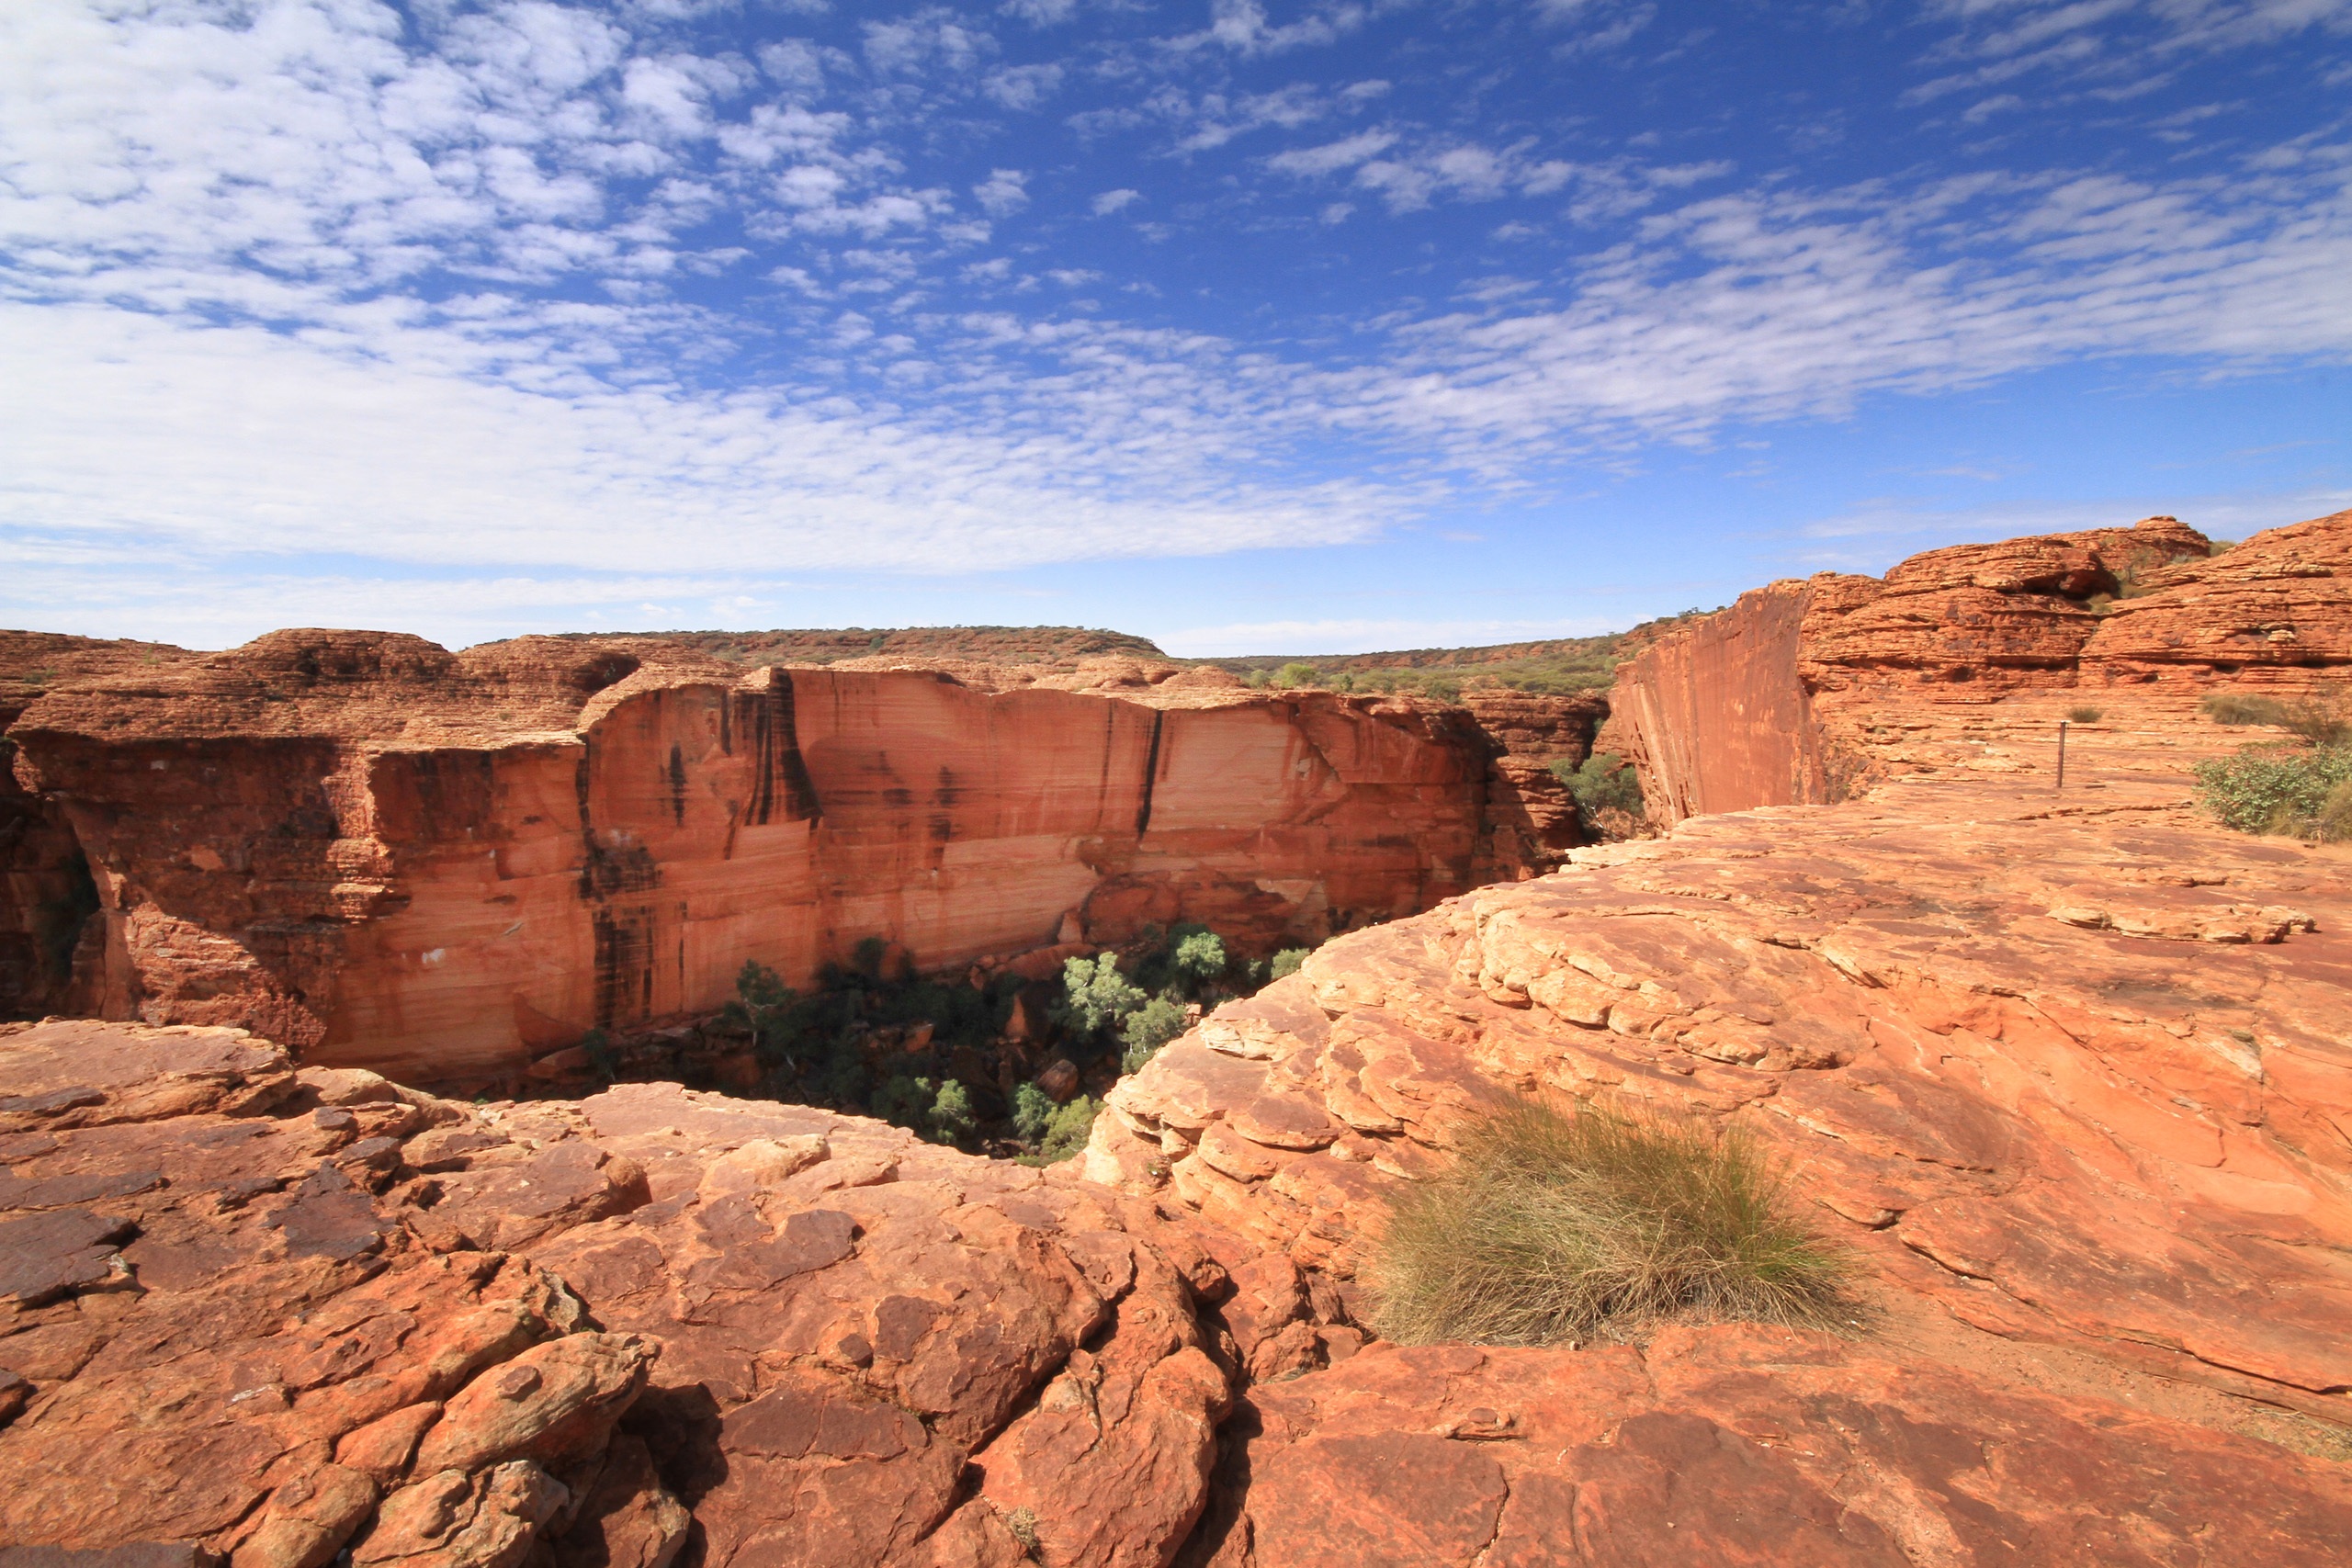
landscape, nature, outdoor, rock, hiking, valley, tourist, formation, cliff, arch, canyon, tourism, terrain, dessert, national park, australia, geology, trekking, badlands, plateau, wadi, butte, landform, northern territory, kings canyon, geographical feature